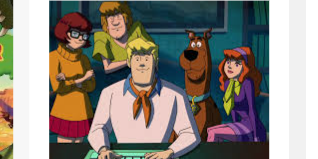
Portrait style: Cartoon Portrait